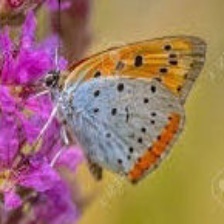
Species: PURPLISH COPPER
Butterfly family (ImageNet category): lycaenid_butterfly